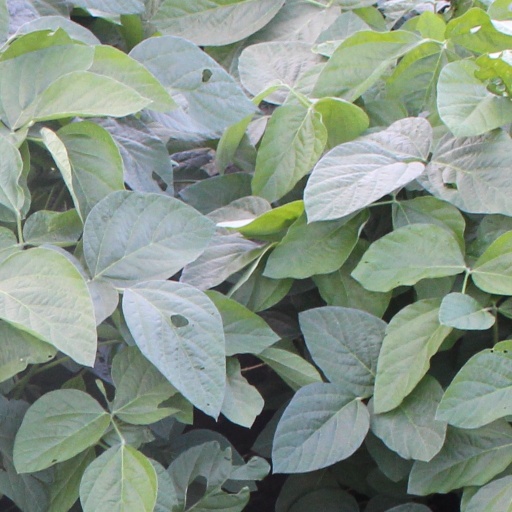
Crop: soybean